7th Military District (Australia)

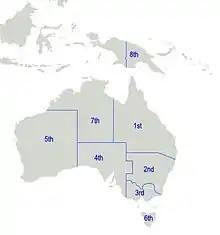
Australian military districts, October 1939

The 7th Military District was an administrative district of the Australian Army. During the Second World War, the 7th Military District covered all of the Northern Territory, with its headquarters at Darwin.